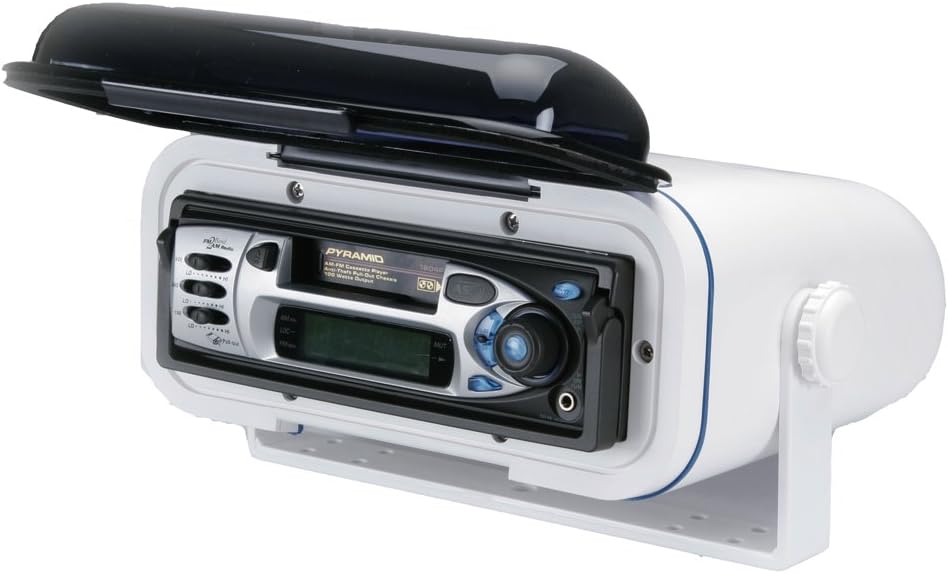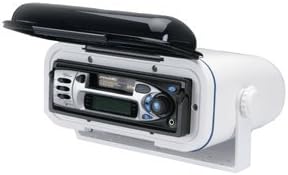
Poly-Planar Stereo Enclosure Splash Cover (Color: White Stereo Enclosure)
Category: All Electronics
Stereo Weather Enclosure - BlackPart Number: WC-400B Install virtually any auto or marine stereo on your boat without fear of damage from moisture, corrosion or UV rays. The WC400 is waterproof housing that surrounds your stereo on all sides for maximum protection. A gasket-sealed, polycarbonate splash cover on the front of the rugged ABS enclosure prevents water from entering. The hinged cover lifts easily and remains out of the way in any of several positions. When open, it maintains partial splash protection while still allowing access to stereo controls. Wires and a rear connector let you hook up the stereo and antenna through the housing. A gimbal mounting bracket permits installation above or below the dash, under an electronic box or on any convenient horizontal surface.FeaturesAccommodates any dual post, removable and DIN-style stereosHigh Impact ABS HousingPlastic BracketDash or Overhead MountingMounting Hardware IncludedAvailable in Black or WhiteSpecificationsOverall Dimensions: 4-316" (H) x 9-116" (W) x 10-516" (D)
Features: Product Type: SPORTING_GOODS | Package quantity: 1 | Model Number: WC-400 | Country of Orgin: China